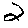
Label: 2